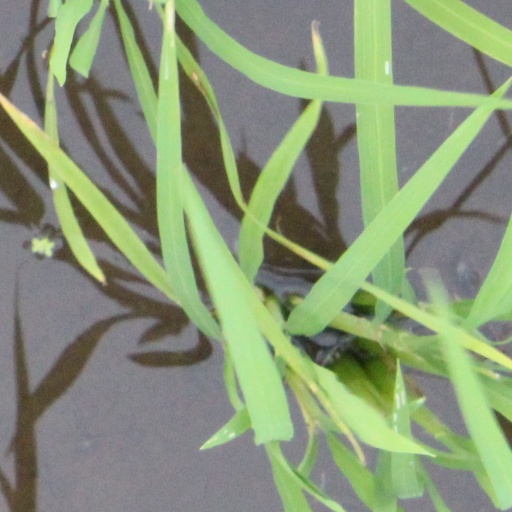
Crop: rice